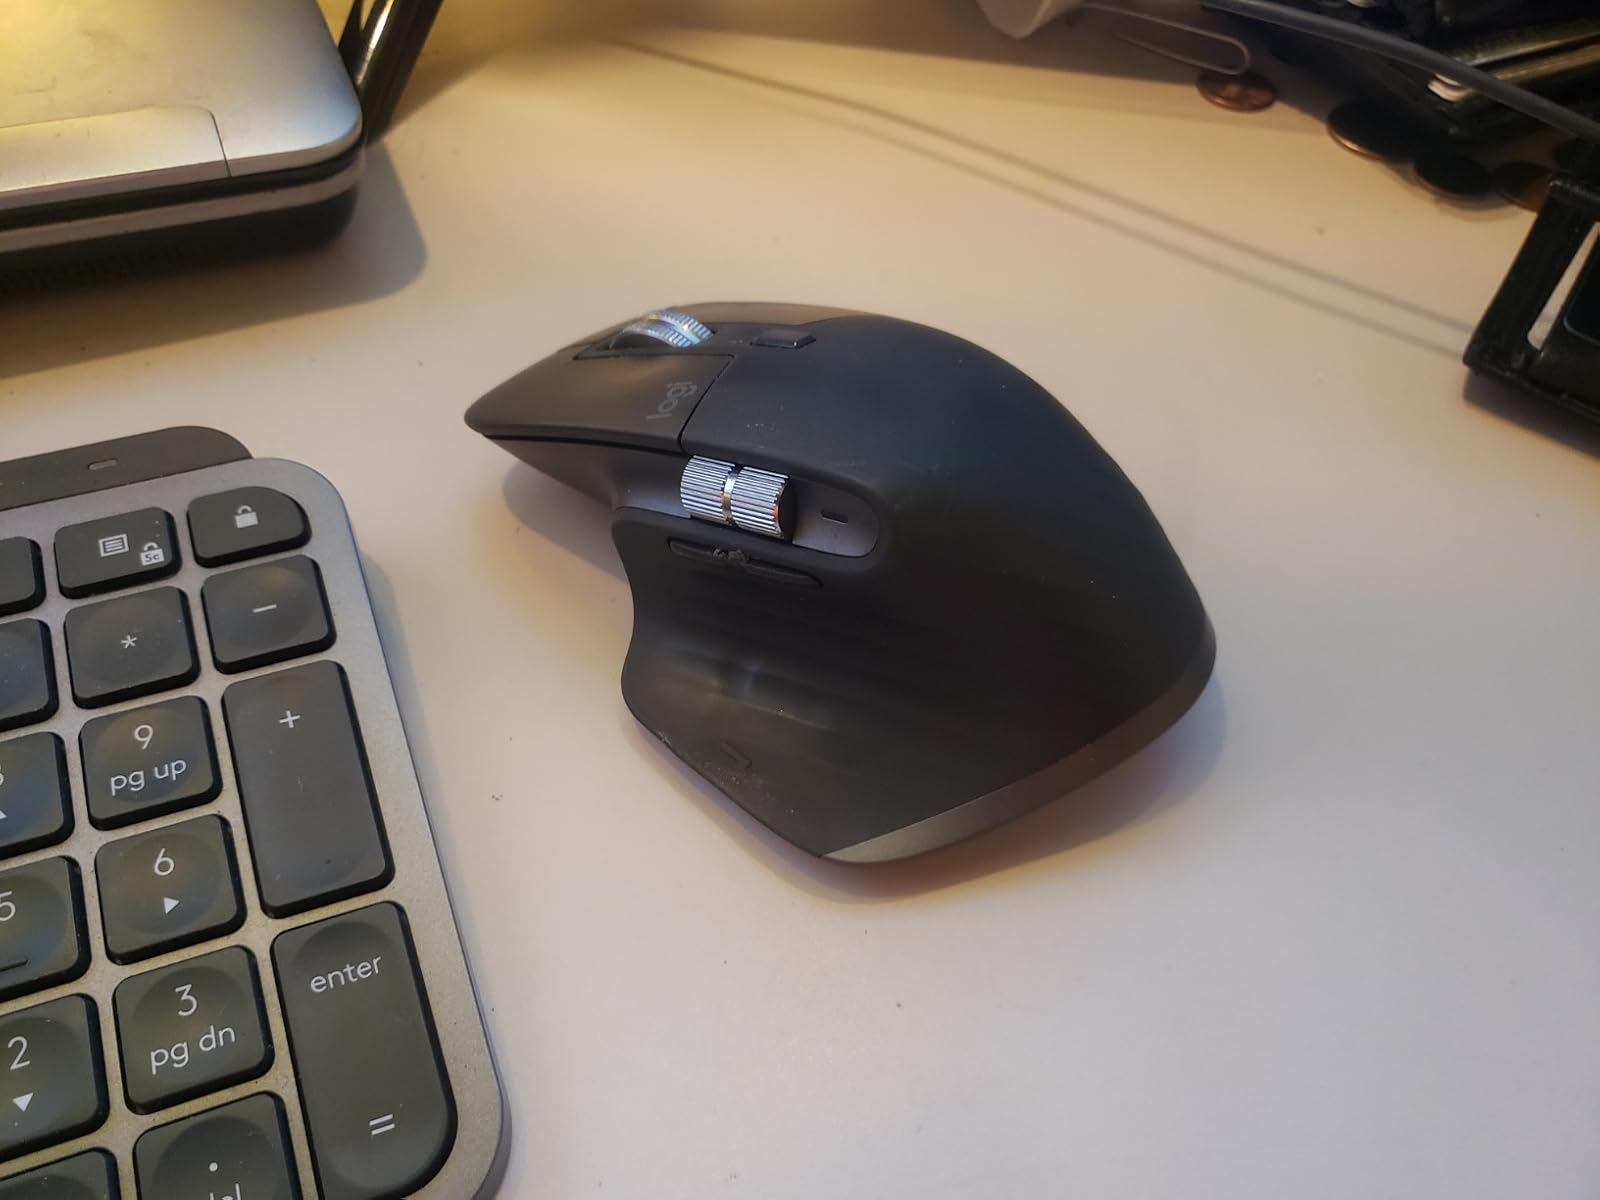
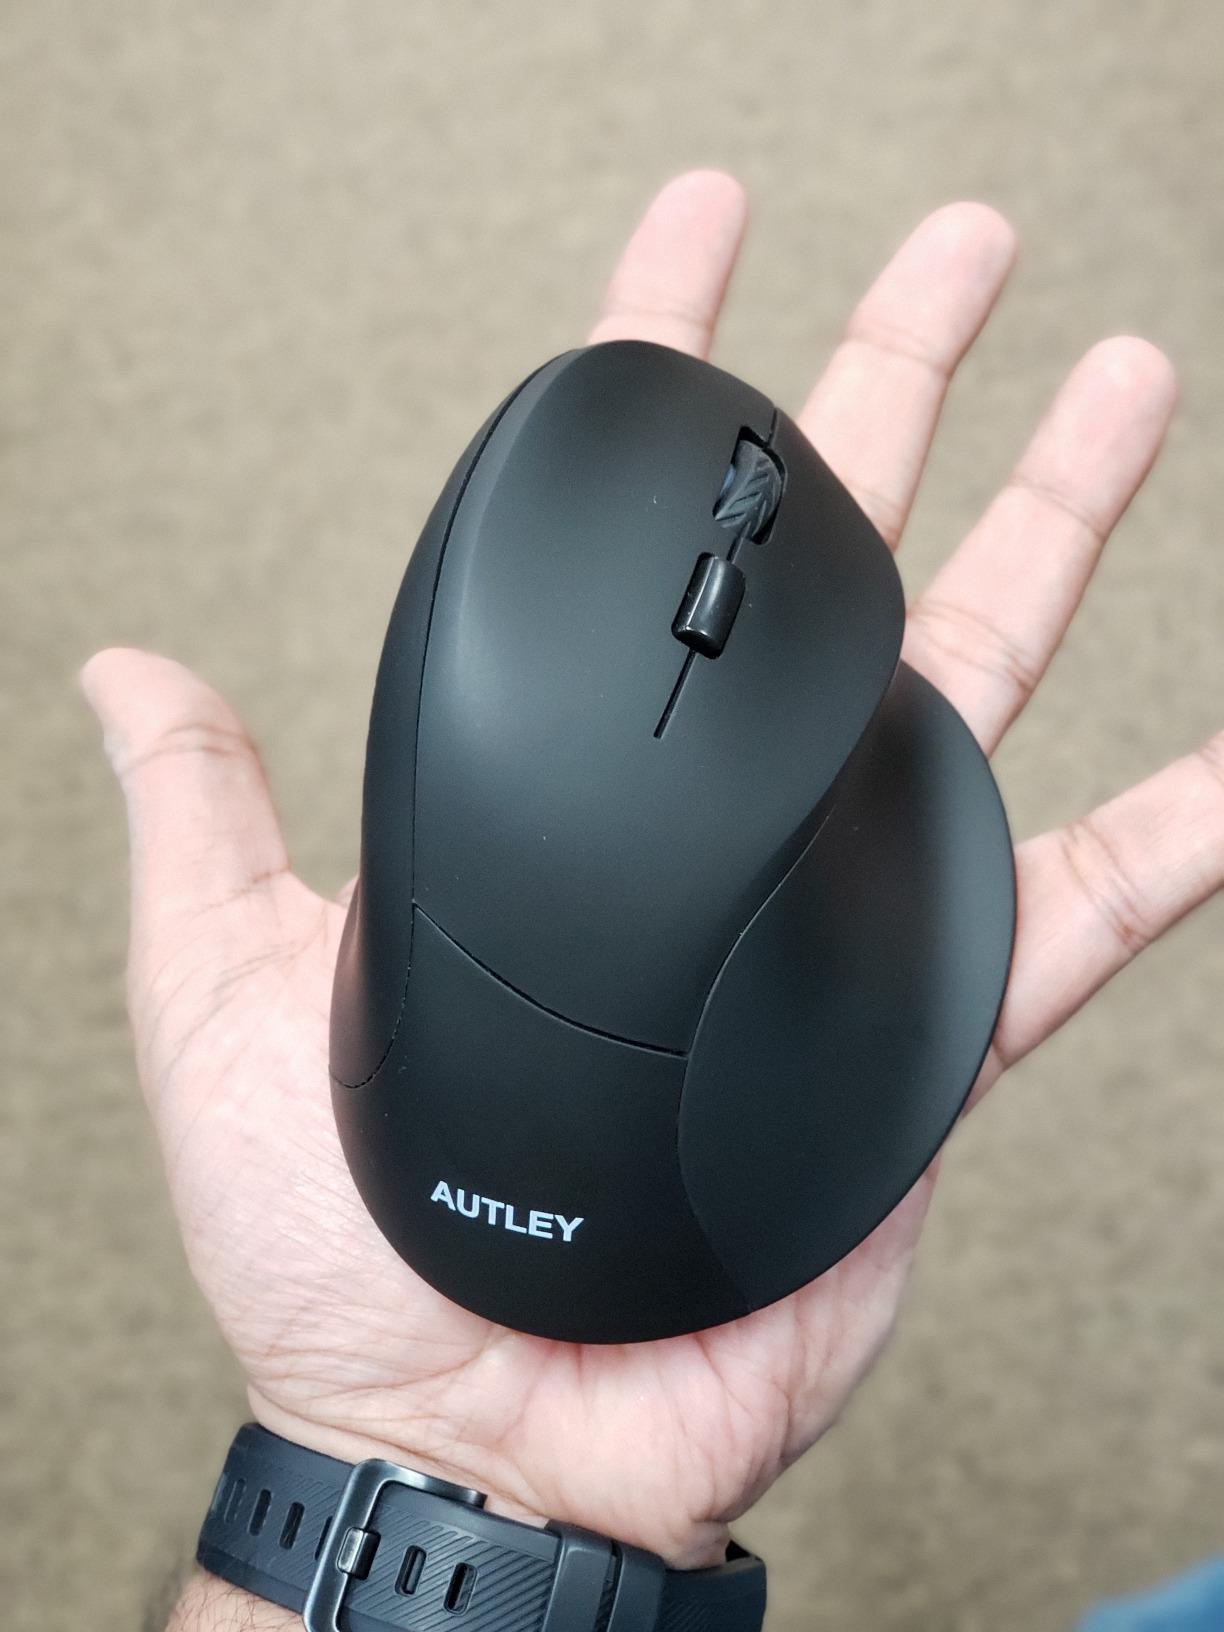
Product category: mouse
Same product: no